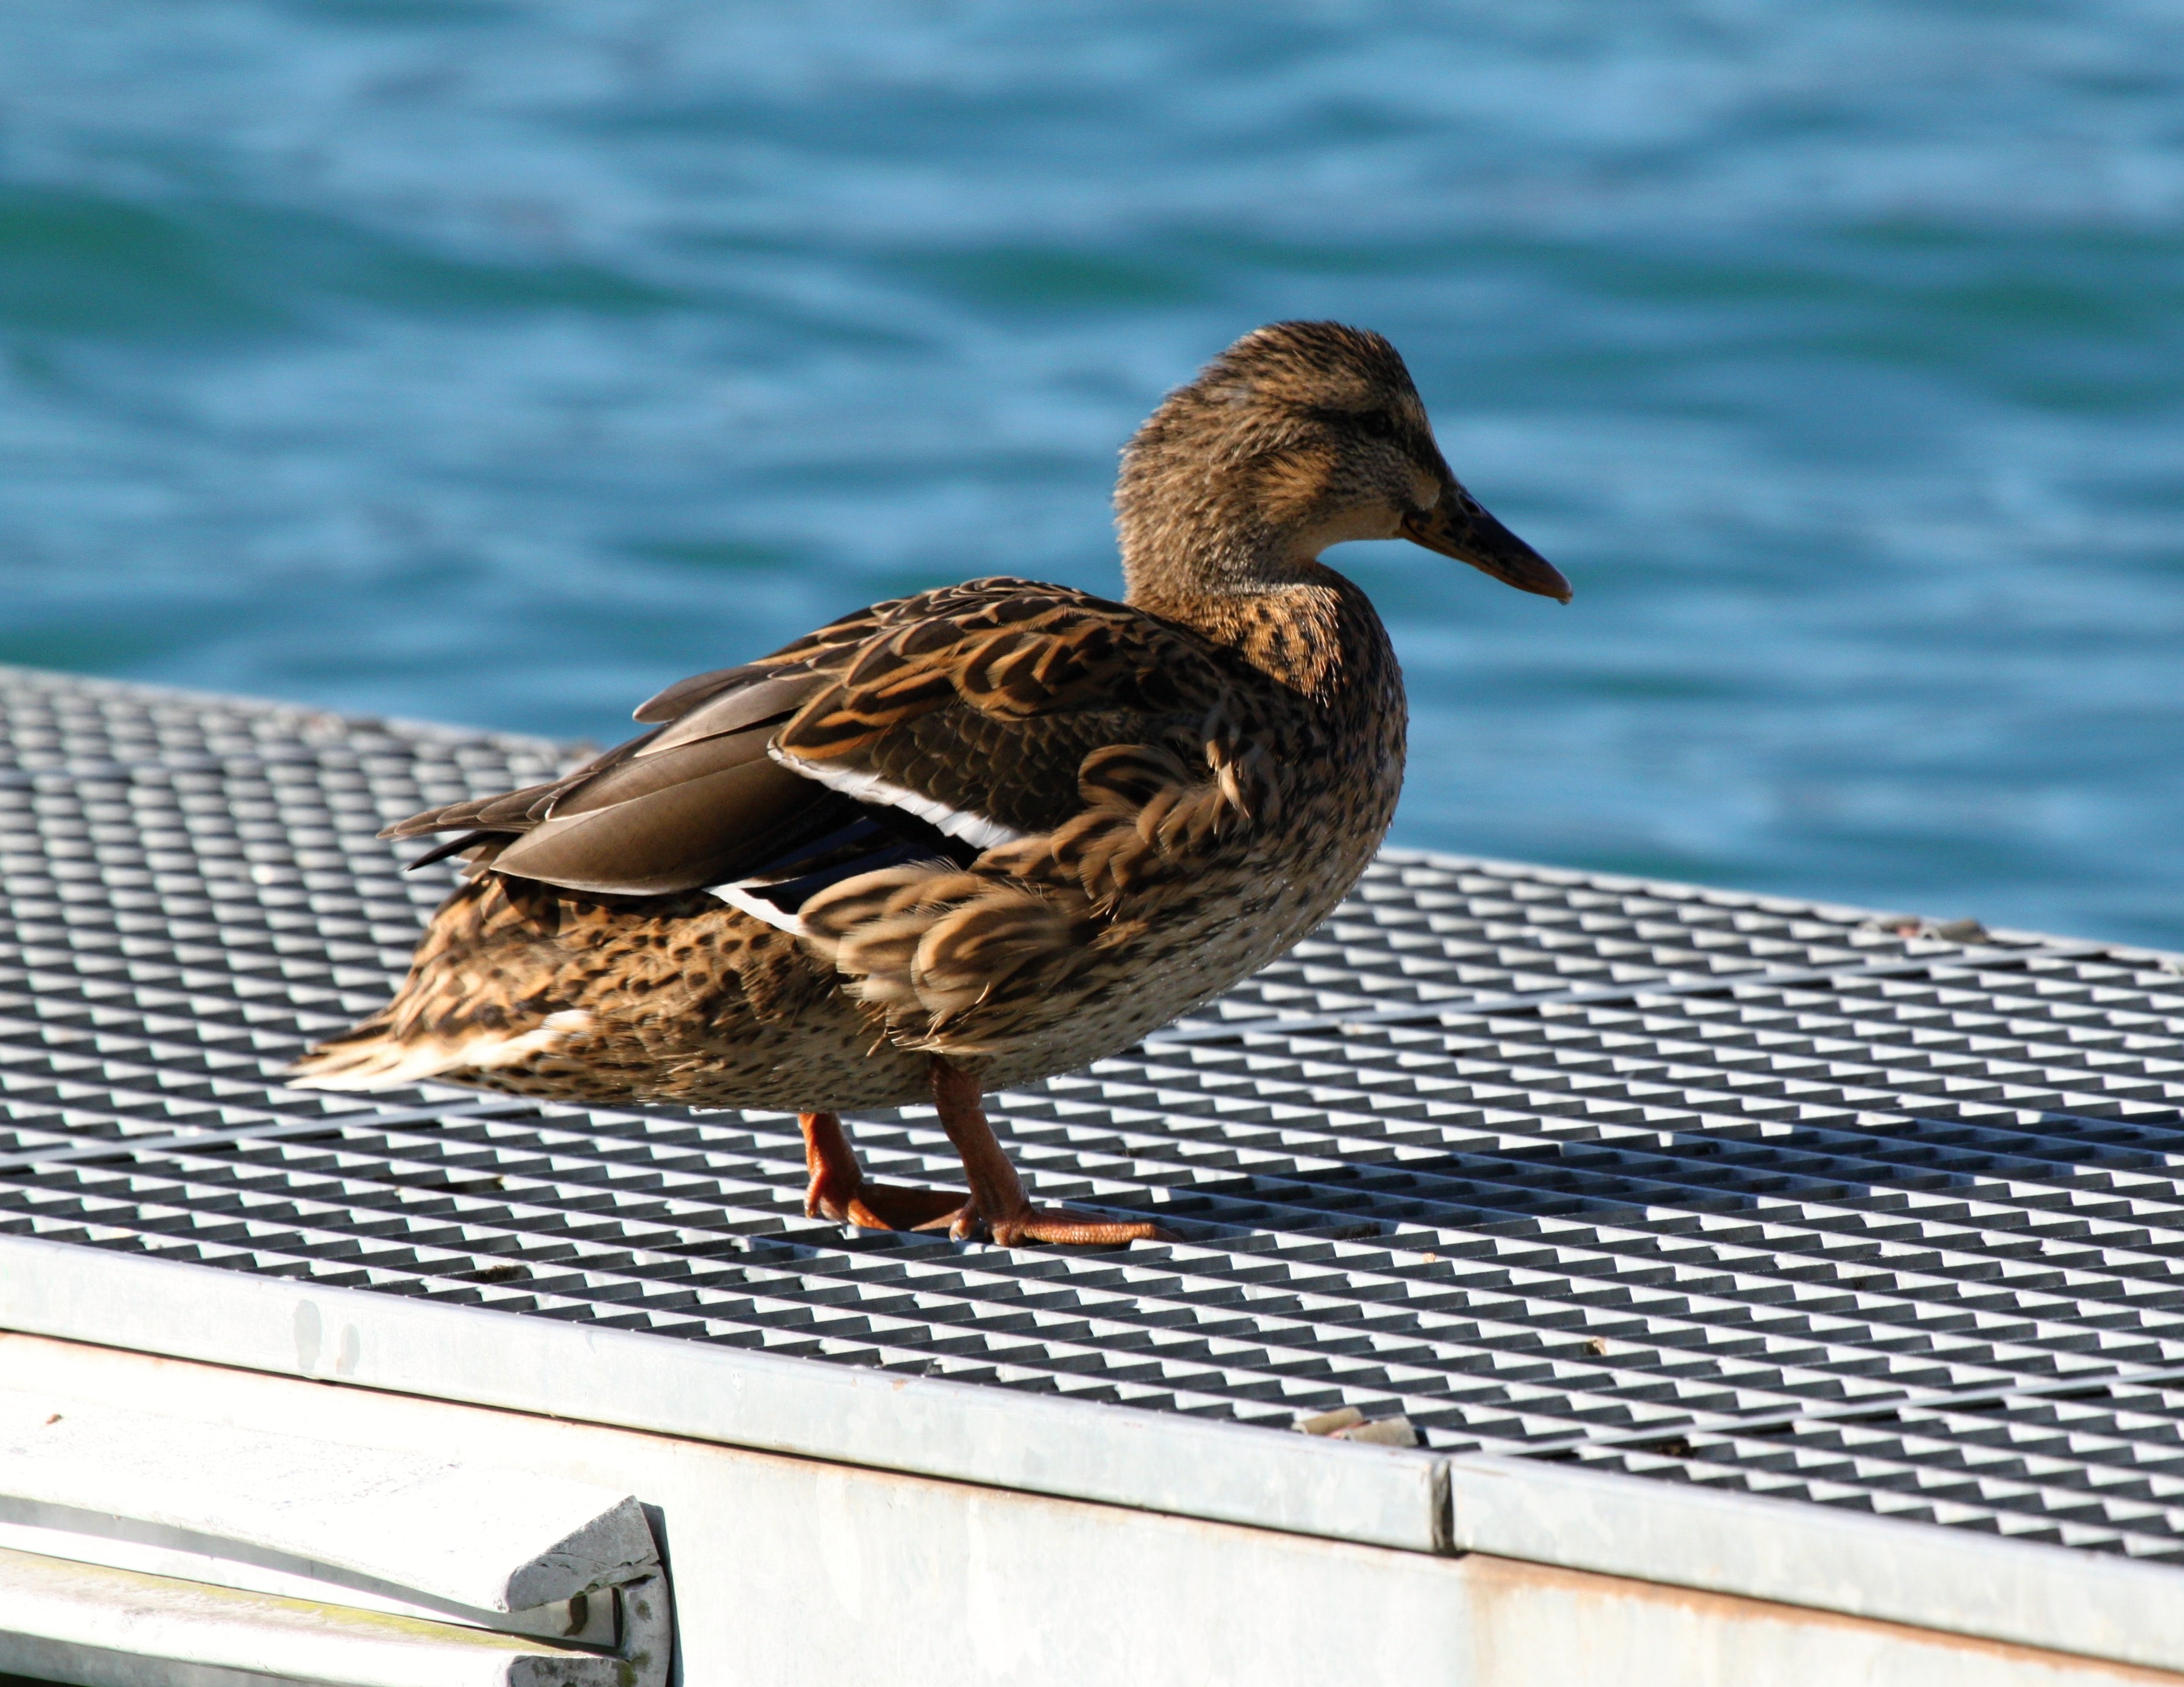
water, nature, bird, wing, lake, animal, pond, spring, beak, brown, fauna, duck, head, vertebrate, ducks, soft, bill, waterfowl, water bird, animal world, mallard, canard, pinnate, ducks geese and swans, seaduck